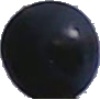
Label: Grape Blue 1